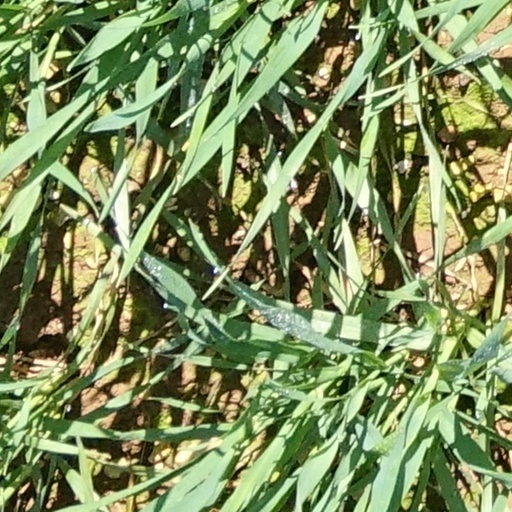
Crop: wheat